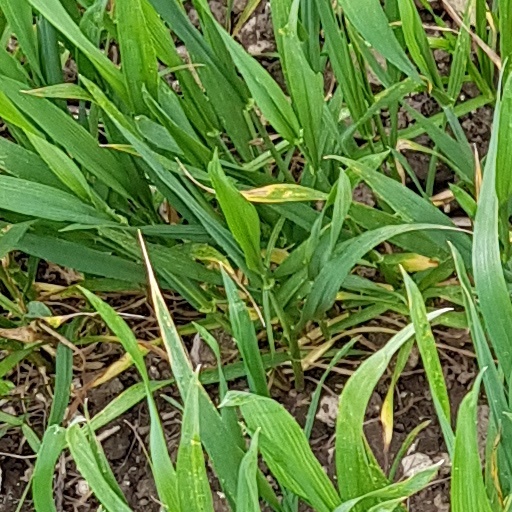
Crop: wheat